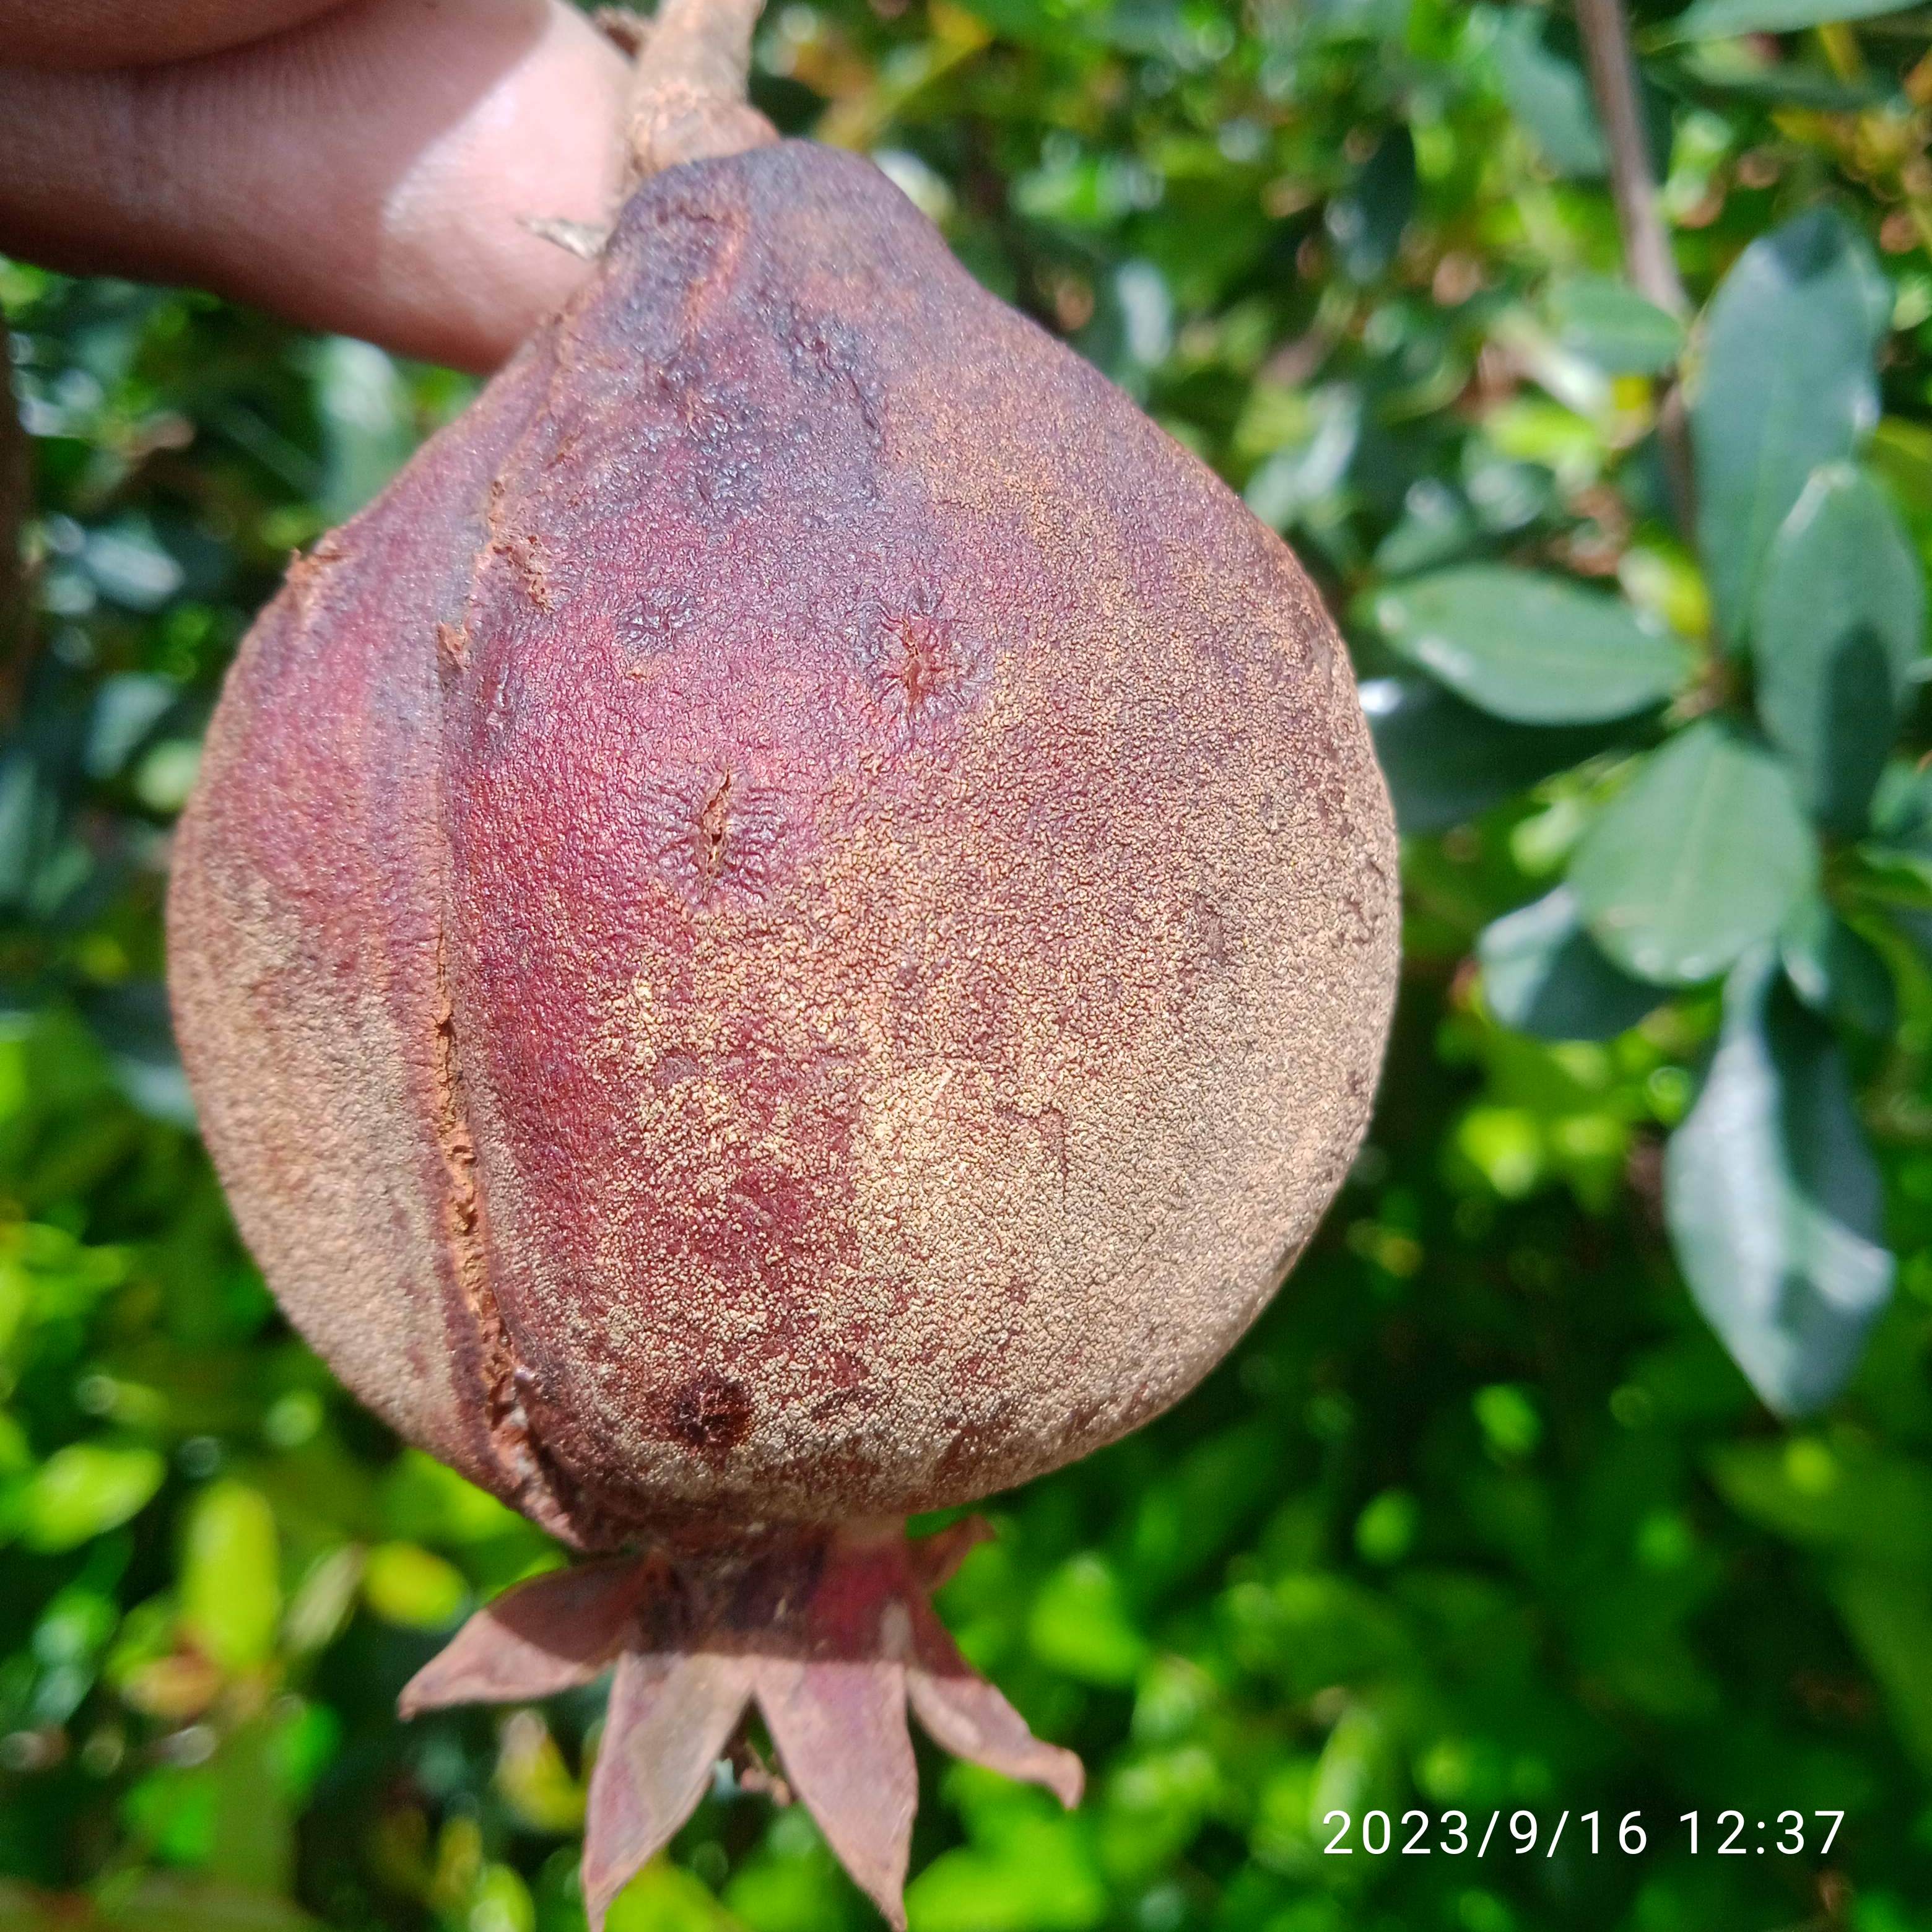
Label: Alternaria